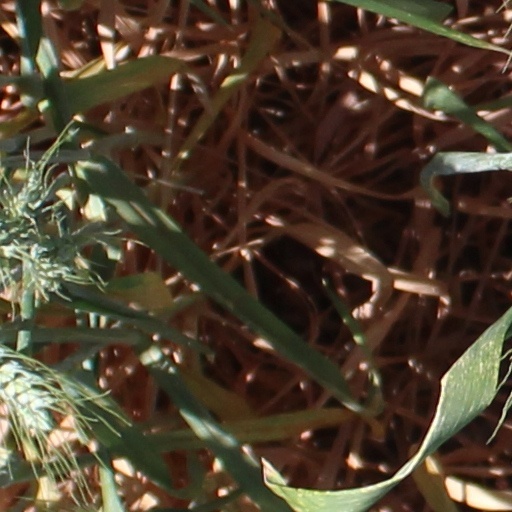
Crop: wheat